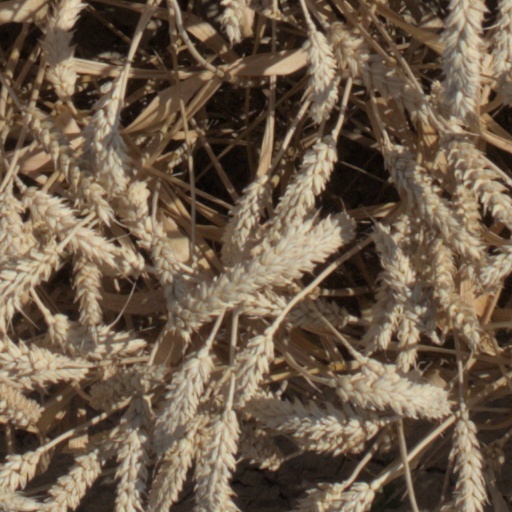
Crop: wheat